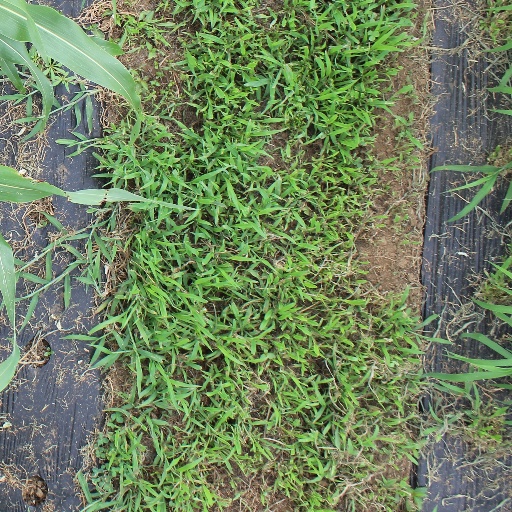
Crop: sorghum